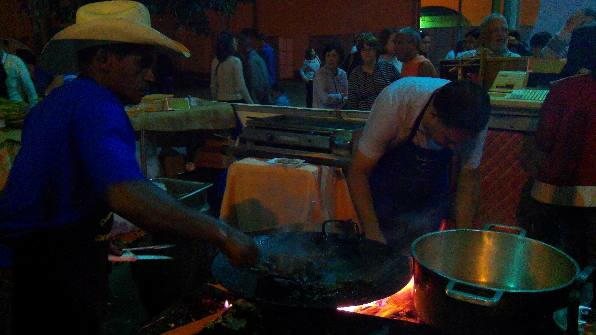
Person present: Yes